Chauchat

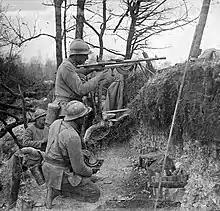
French soldiers with an FM Chauchat, Somme, 1918.

The Mle 1915 Chauchat's performance on the battlefield drew decidedly mixed reviews from the users when the war was stagnating in the mud of the trenches in 1916. This brought about a survey, regiment by regiment, requested by General Pétain in late 1916; the survey's essential conclusion was that the open-sided half-moon magazines were defective and caused about two thirds of all stoppages. For instance, it was a common practice for the gunners to oil up the inside of the magazines to facilitate movement of the 8mm Lebel rounds. Also, loose earth, grit, and other particles easily entered the gun through these open-sided magazines, an ever-present risk in the muddy environment of the trenches. An insistence on using only good, undeformed magazines with strong springs was the most practical solution to this problem. Chauchat gunners were also known to load their magazines with 18 or 19 rounds, instead of the maximum 20, in order to avoid the dreaded first-round failure to feed. The Chauchat's long recoil system is often cited as a source of excessive stress on the gunner when firing, though recent and extensive firing tests have demonstrated that it is the Chauchat's ergonomics and its loose bipod, rather than its recoil, that makes it a difficult gun to keep on target beyond very short bursts. On most of the Gladiator-made guns, the sights also made the Chauchat shoot systematically too low and to the right, a failing which was soon recognized but never corrected. Overheating during uninterrupted periods of full automatic fire (about 120 rounds with the 8mm Lebel version) often resulted in the barrel sleeve assembly locking in the rear position due to thermal expansion, causing stoppage of fire until the gun had cooled off. Hence, French and US Army manuals recommended firing in short bursts or semi-auto. In 1918, the A.E.F. officially labeled the Chauchat in its user manuals as an "automatic rifle", a product of mistranslation of the term ""Fusil Mitrailleur"", instead of "Machine Gun Rifle", a more accurate description.